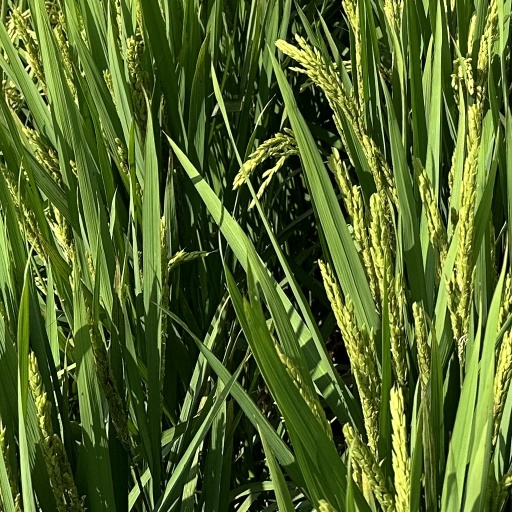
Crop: rice